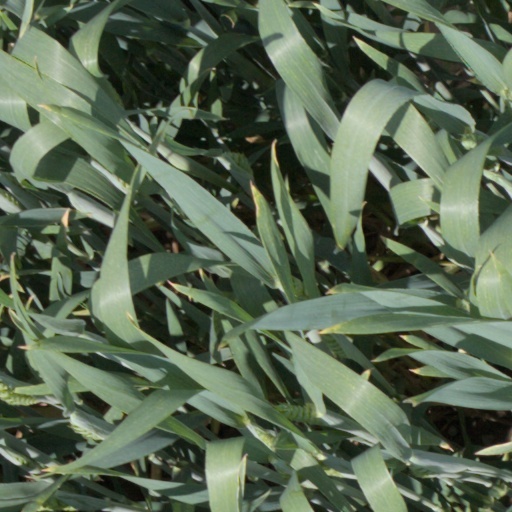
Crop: wheat